Tom Williams (rugby union, born 1887)

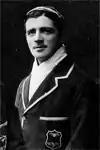
Williams in Welsh cap and blazer

Tom Williams (c.1887 - 13 August 1927) was a Welsh international forward who played club rugby for Swansea. He won six caps for Wales. Williams was a member of the 'Terrible Eight', the nickname of the Wales pack from 1914.